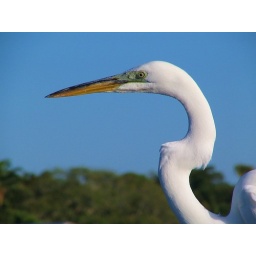
This is a breeding adult due to the orange bill and the lime green coloration in front of the eyes.